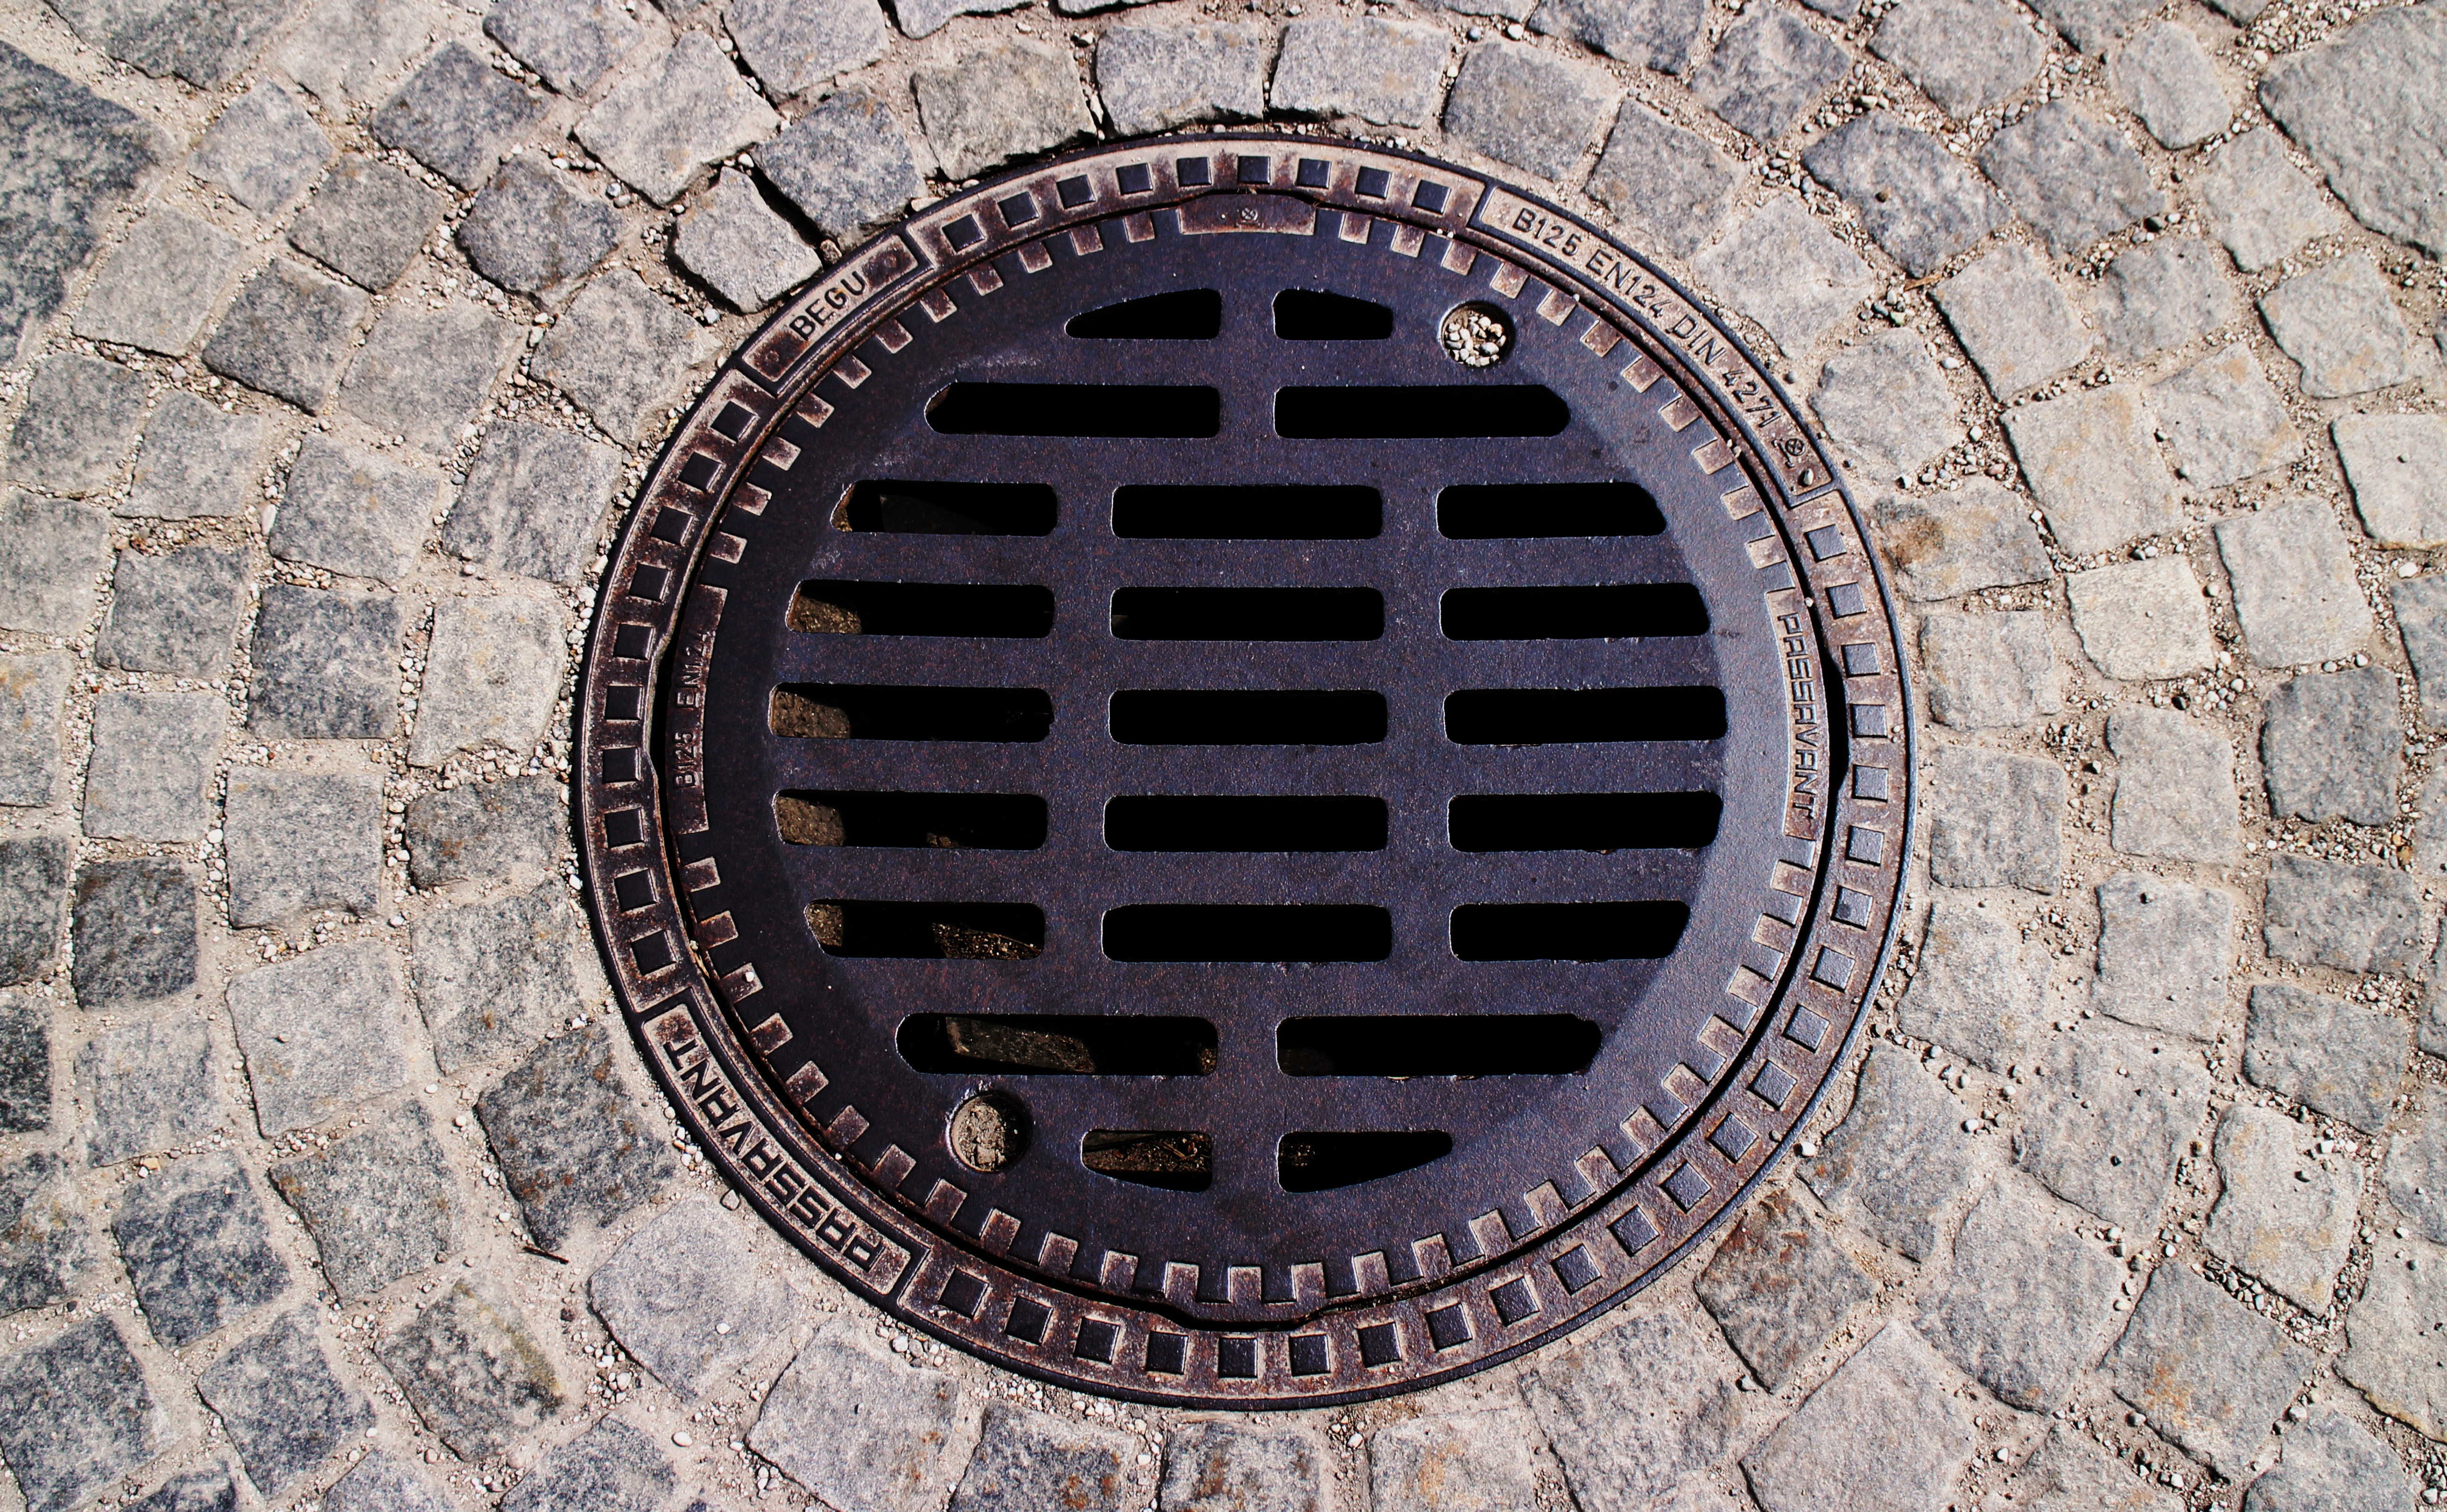
window, wall, arch, brick, circle, symmetry, manhole, channel, shape, manhole covers, sewage system, road surface, manhole cover, wastewater, ancient history, gullideckel, gulli